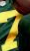
Number: 7